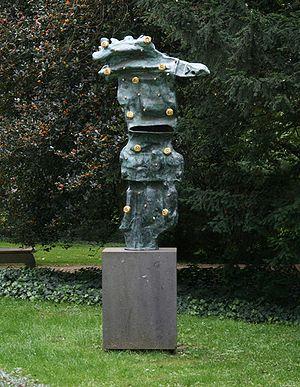
Roberto Matta Echaurren, lequel aimait se présenter souvent comme "Roberto Sebastián Antonio Matta Echaurren", connu sous le nom de Matta, est un peintre surréaliste chilien, né le 11 novembre 1911, à Santiago du Chili, et mort à Civitavecchia, le 23 novembre 2002.